History of the Massachusetts Institute of Technology

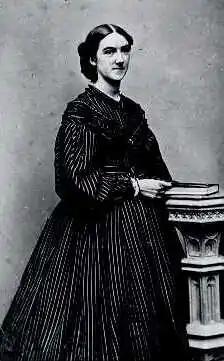
Ellen Swallow Richards (Class of 1873)

Walker also sought to improve the state of student life and alumni relations by supporting the creation of a gymnasium, dormitories, and the Technology Club which served to foster a stronger identity and loyalty among the largely commuter student body. Walker also won considerable praise from the student body by reducing the required time spent in recitation and preparation, limited the faculty to examinations lasting no longer than three hours, expanded the availability of entrance examinations in other cities, started a summer curriculum, and launched masters and doctoral graduate degree programs. These reforms were largely a response to Walker's on-going defense of the Institute and its curriculum from outside accusations of overwork, poor writing, unapplicable skills, and status as a "mere" trade school. Between 1881 and 1897, enrollments quadrupled from 302 to 1,198 students, annual degrees granted increased from 28 to 179, faculty appointments quadrupled from 38 to 156, and the endowment grew thirteen-fold from $137,000 to $1,798,000.